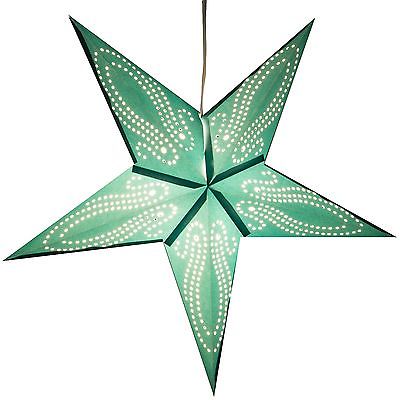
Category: lamp